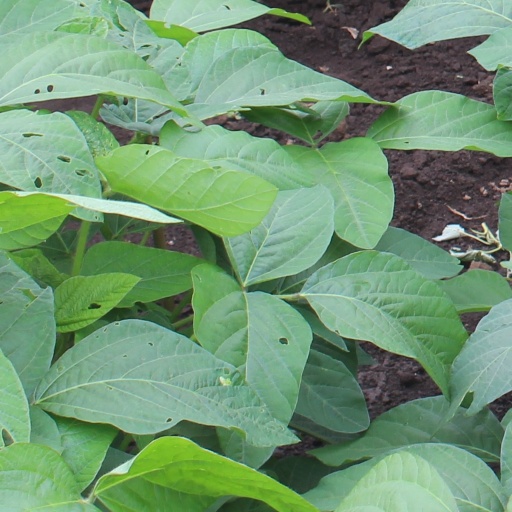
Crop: soybean